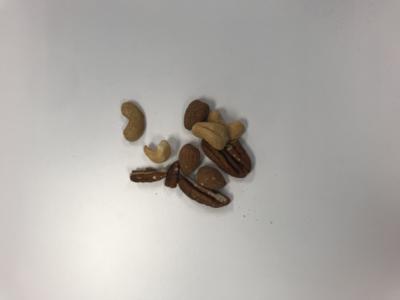
Label: generalcompost